List of birds of Thailand

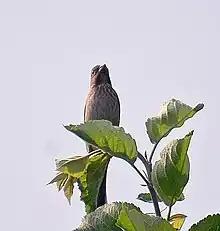
The common rosefinch is a common winter visitor of Thailand.

The fairy-bluebirds are bulbul-like birds of open forest or thorn scrub. The males are dark-blue and the females a duller green.